Terma A/S

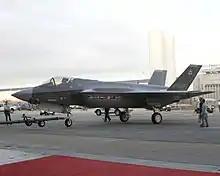
Terma delivers parts and technologies for the F-35 Lightning

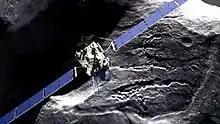
The power conditioning unit and solar panels of the Rosetta spacecraft is produced by Terma

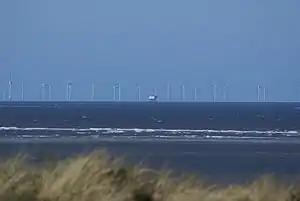
Terma's radar systems are used around Horns Rev wind farm to avoid the turning blades of the turbines from appearing as objects

The business areas of Terma can be divided into the following categories: Aerostructures, Space, Defense, and Security & Surveillance: